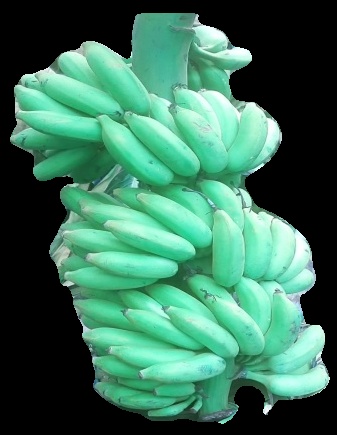
Variety: elakki-bale
Grade: grade1